Il viale della speranza

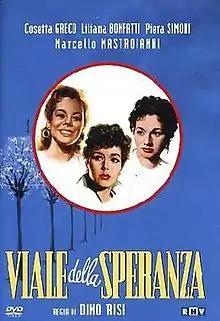
DVD cover

(English: "The street of hope") is a 1953 Italian drama film directed by Dino Risi. It grossed over 100 million lire at the Italian box office.